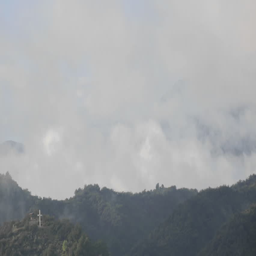
time lapse of a storm clouds clearing